Vikranth

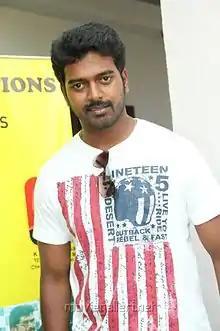
Vikranth in 2013

Vikranth Santhosh (born 13 November 1984) is an Indian actor who has appeared in Tamil language films. He was introduced in the film "Karka Kasadara" (2005) directed by R. V. Udayakumar and later appeared in other romantic drama films. Following his participation in the Celebrity Cricket League, Vikranth has moved on to work in bigger film projects.